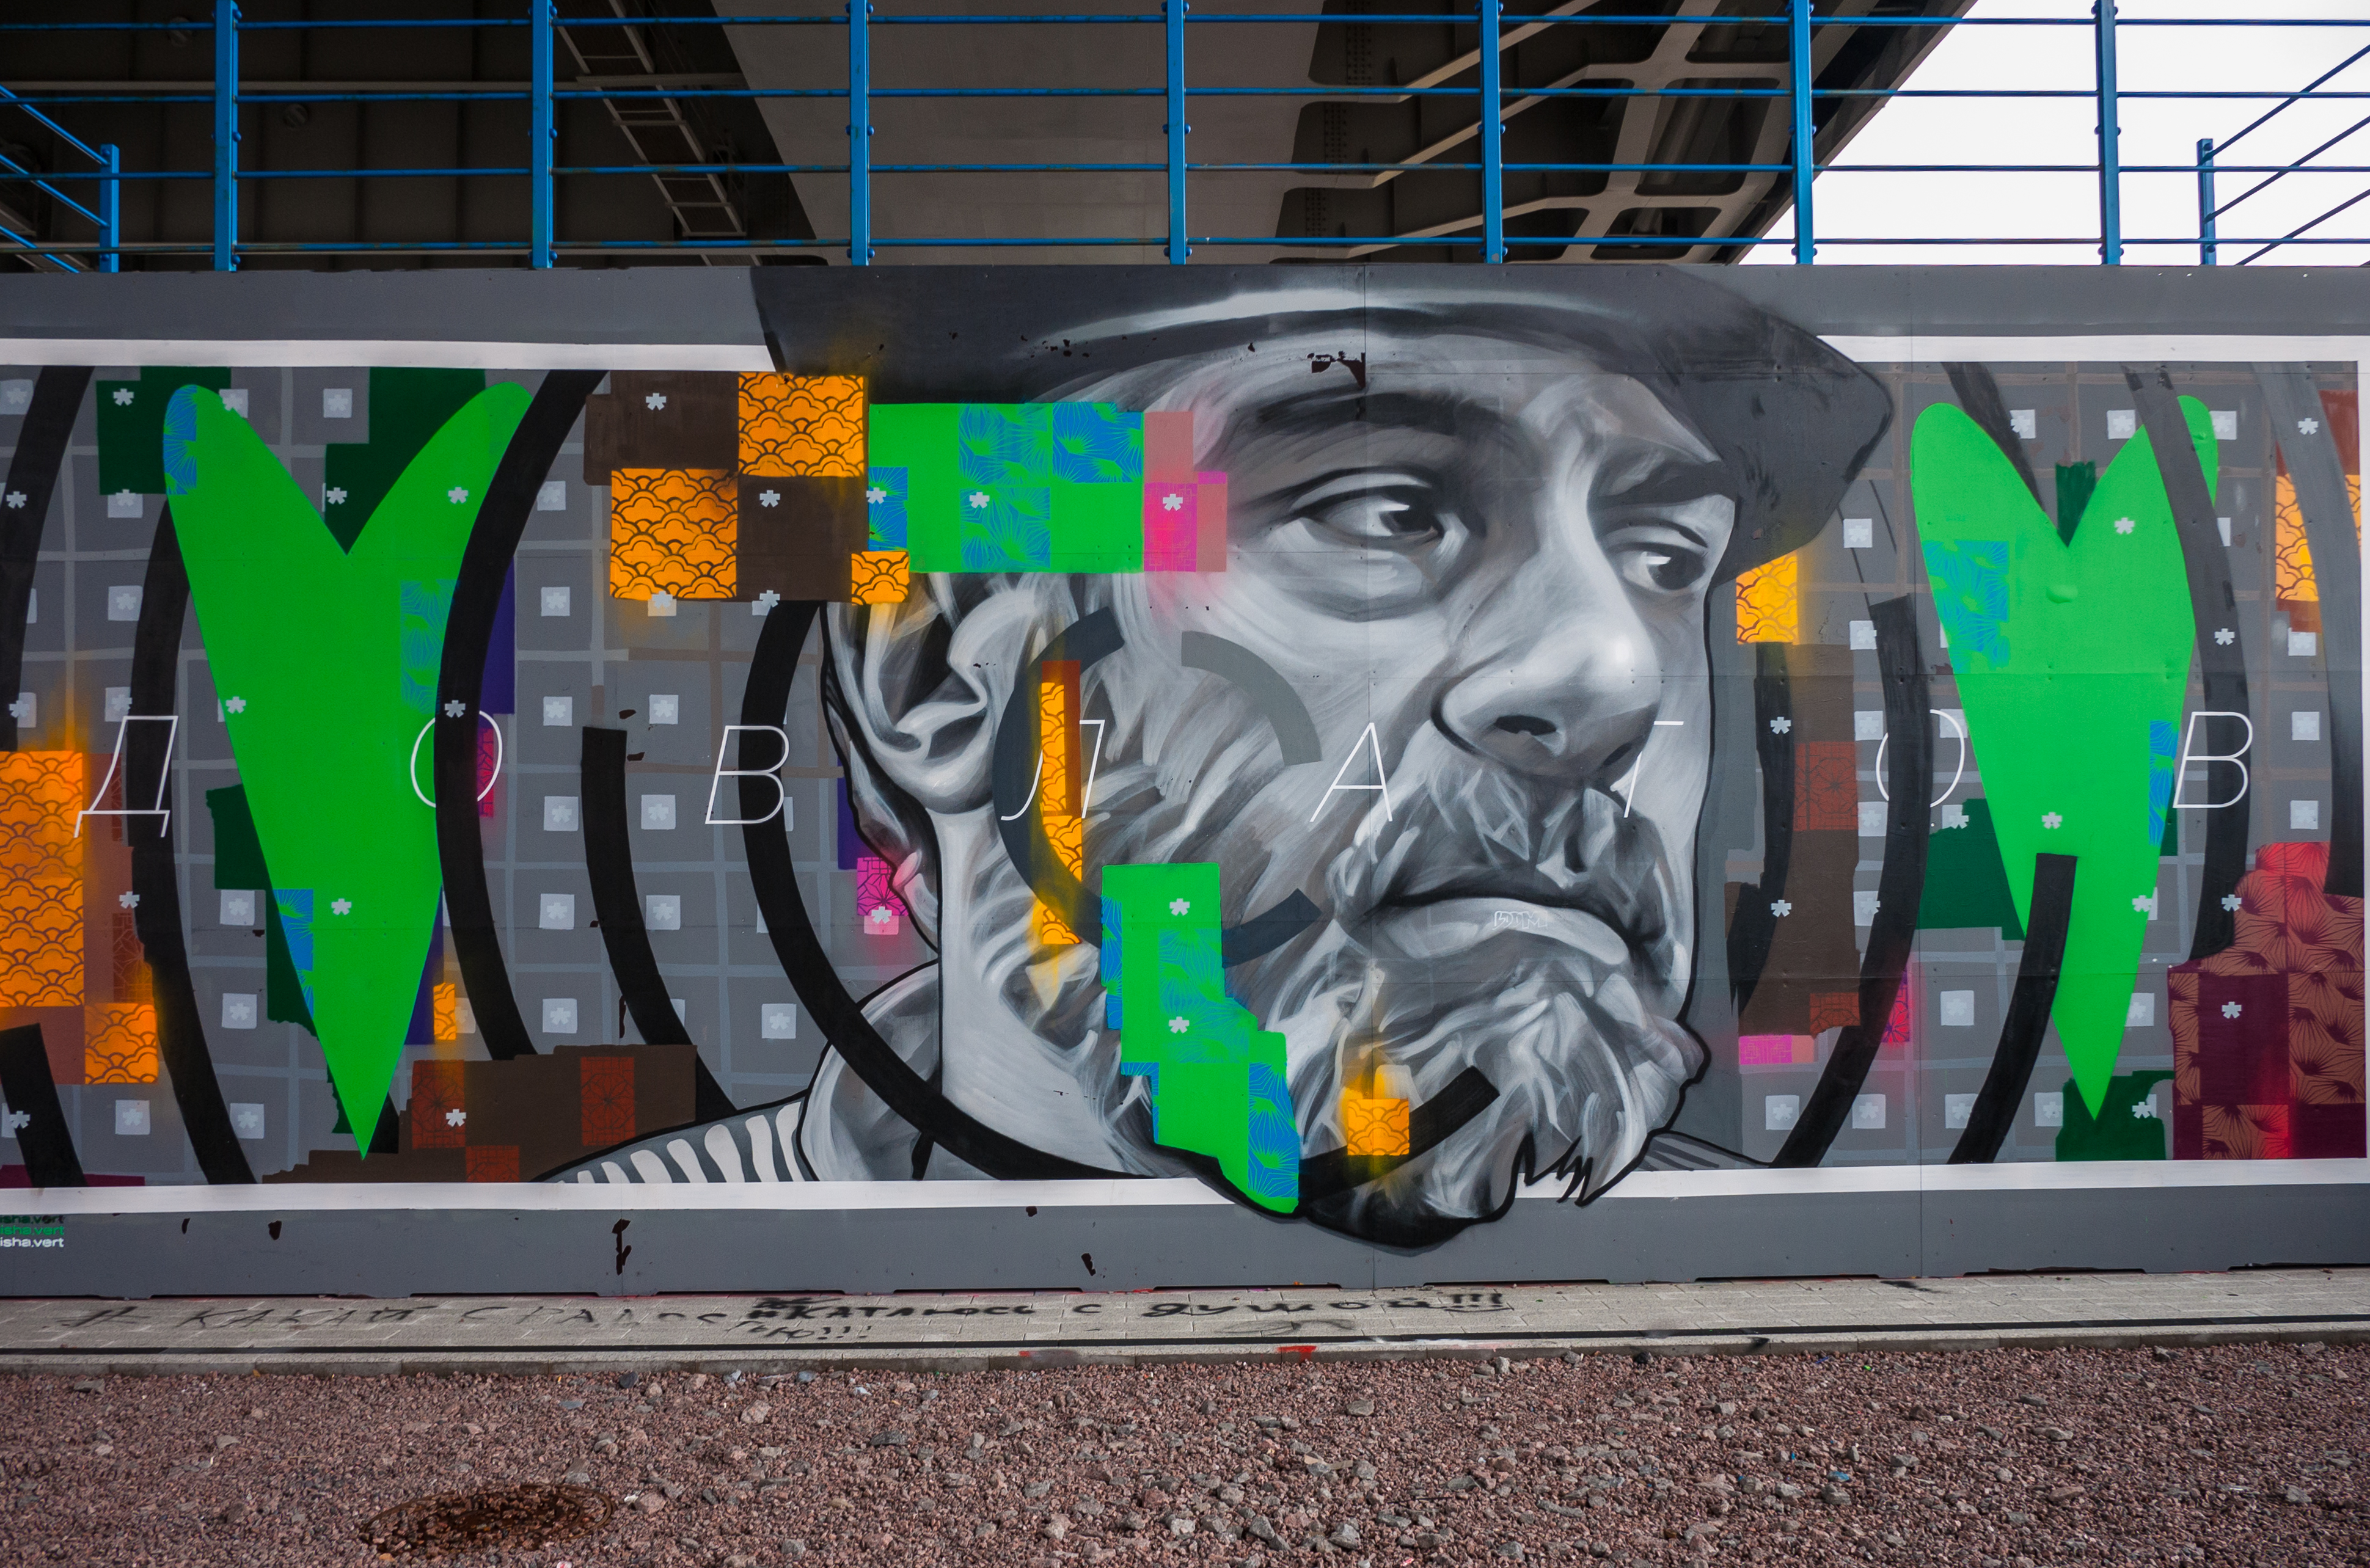
images, graffiti, art, Tints and shades, Art paint, visual arts, font, street art, graphics, painting, paint, mural, city, street, facade, illustration, transport, modern art